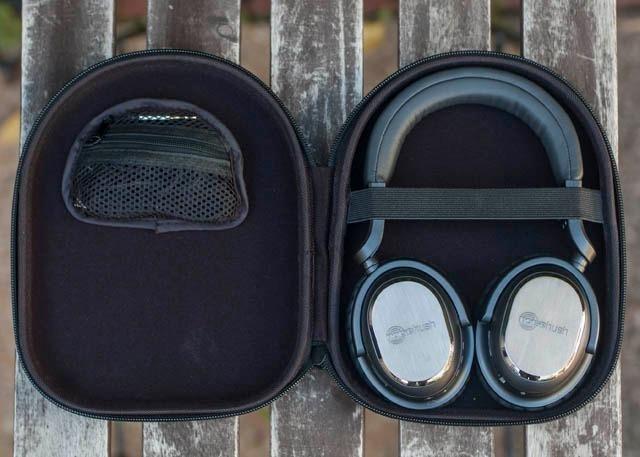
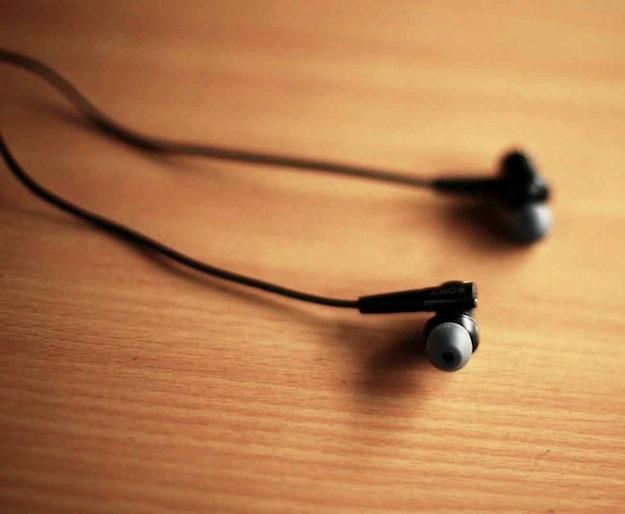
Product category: headphones
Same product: no